Vithe

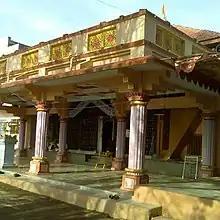
Vitthal Tempal, Vithe

Vithe is a village in akole Tahshil of Ahmednagar district in Maharashtra state of India.